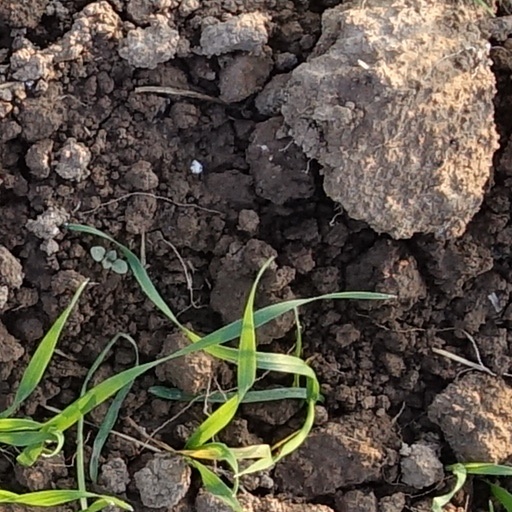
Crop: wheat